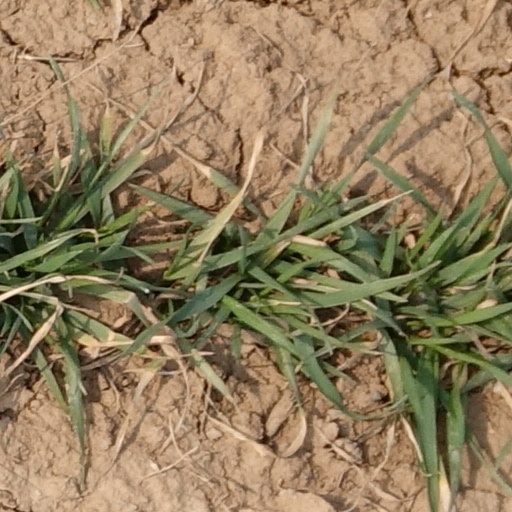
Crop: wheat